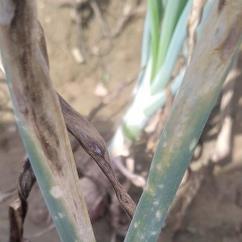
Crop: Onion
Condition: alternaria-d